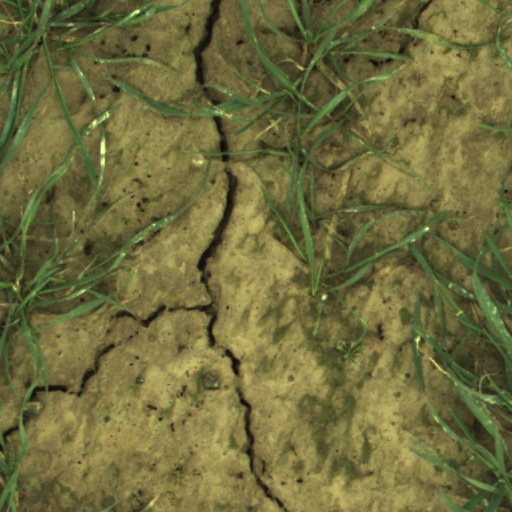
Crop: wheat